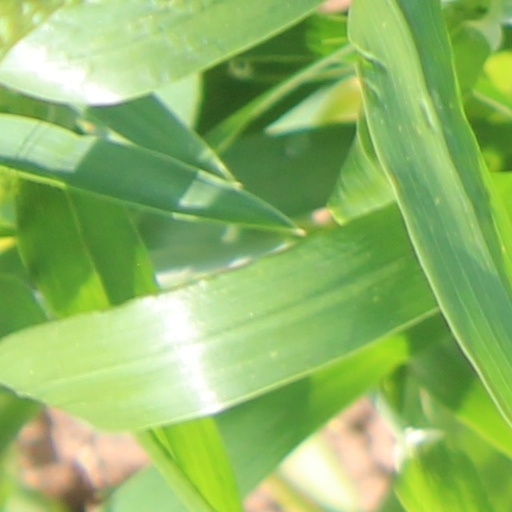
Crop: wheat